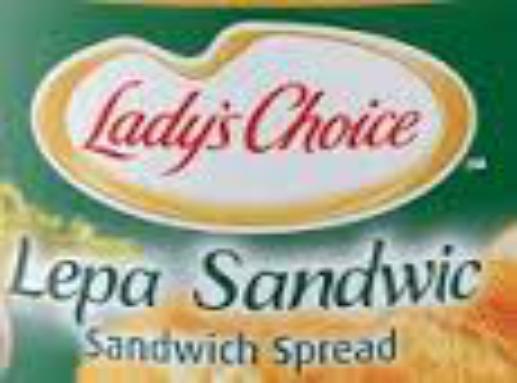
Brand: Lady's Choice
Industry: Food